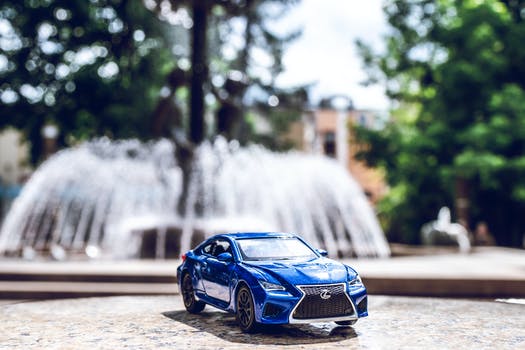
Label: No Watermark